Haguregumo

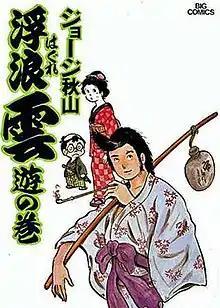
First edition of "Haguregumo", published by Shogakukan on July 6, 1975

is a Japanese manga series written and illustrated by George Akiyama. It has been serialized by Shogakukan in "Big Comic Original" from 1973 to 2017 and collected in 112 tankōbon volumes. "Haguregumo" received the 1979 Shogakukan Manga Award for the general category.